The Compound

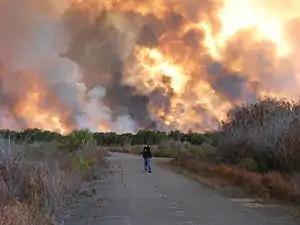
Palm Bay Fire

The Compound, also known as "Street Patterns" or "The Grid", is an area in southwestern Palm Bay, Florida, similar to Flagler Estates. It is a largely undeveloped area of some of paved roadway in various states of disrepair. General Development Corporation began development of the area in the late 1980s, but went bankrupt in 1991 leading to the developments cancellation.